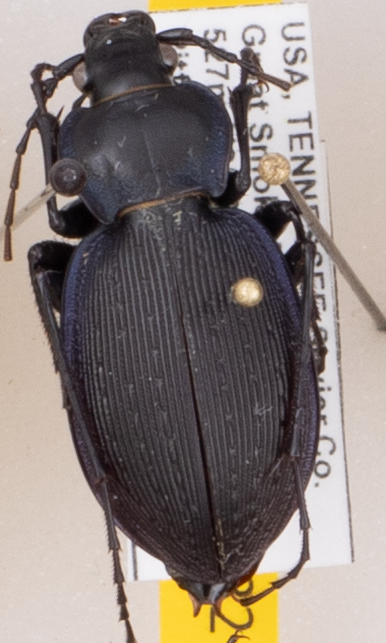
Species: Carabus goryi
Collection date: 2022-05-10
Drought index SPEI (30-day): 0.24
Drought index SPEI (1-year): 0.32
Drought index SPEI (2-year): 0.9